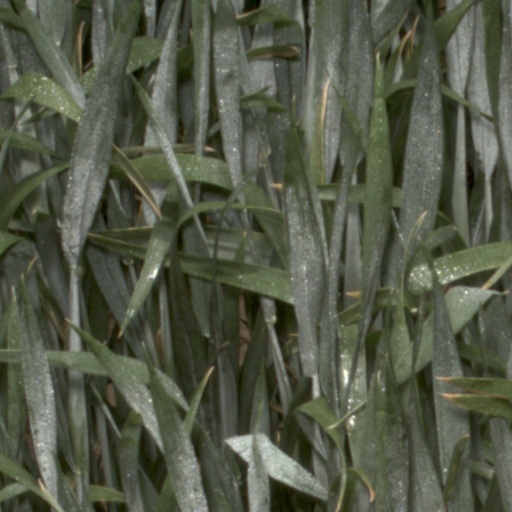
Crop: wheat